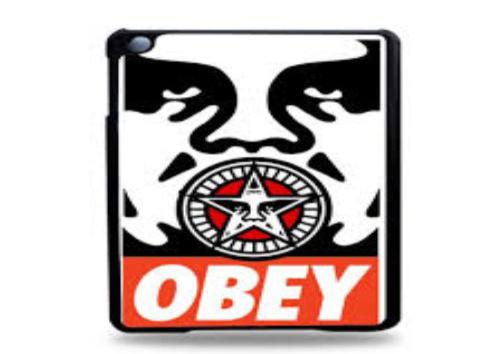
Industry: Clothes